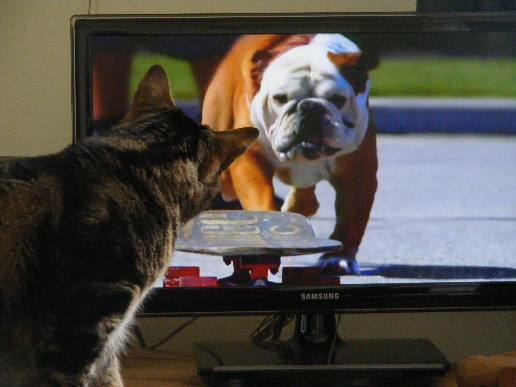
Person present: No